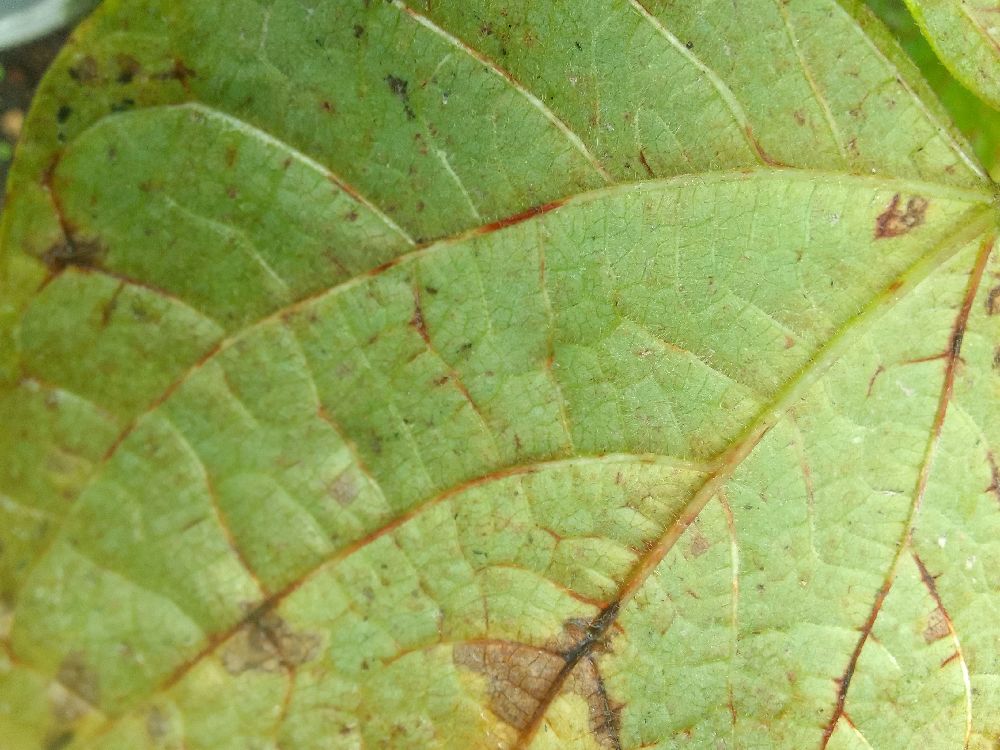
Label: anthracnose